Jörg De Bernardi

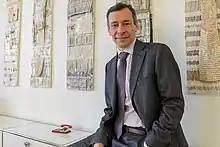
Portrait of Jörg De Bernardi

Jörg De Bernardi (born September 13, 1973) is a Swiss diplomat and politician. He held the office of Vice-Chancellor of Switzerland between August 2016 and December 2018 and is currently serving as acting Vice-Chancellor, in charge of the Federal Council's affairs.